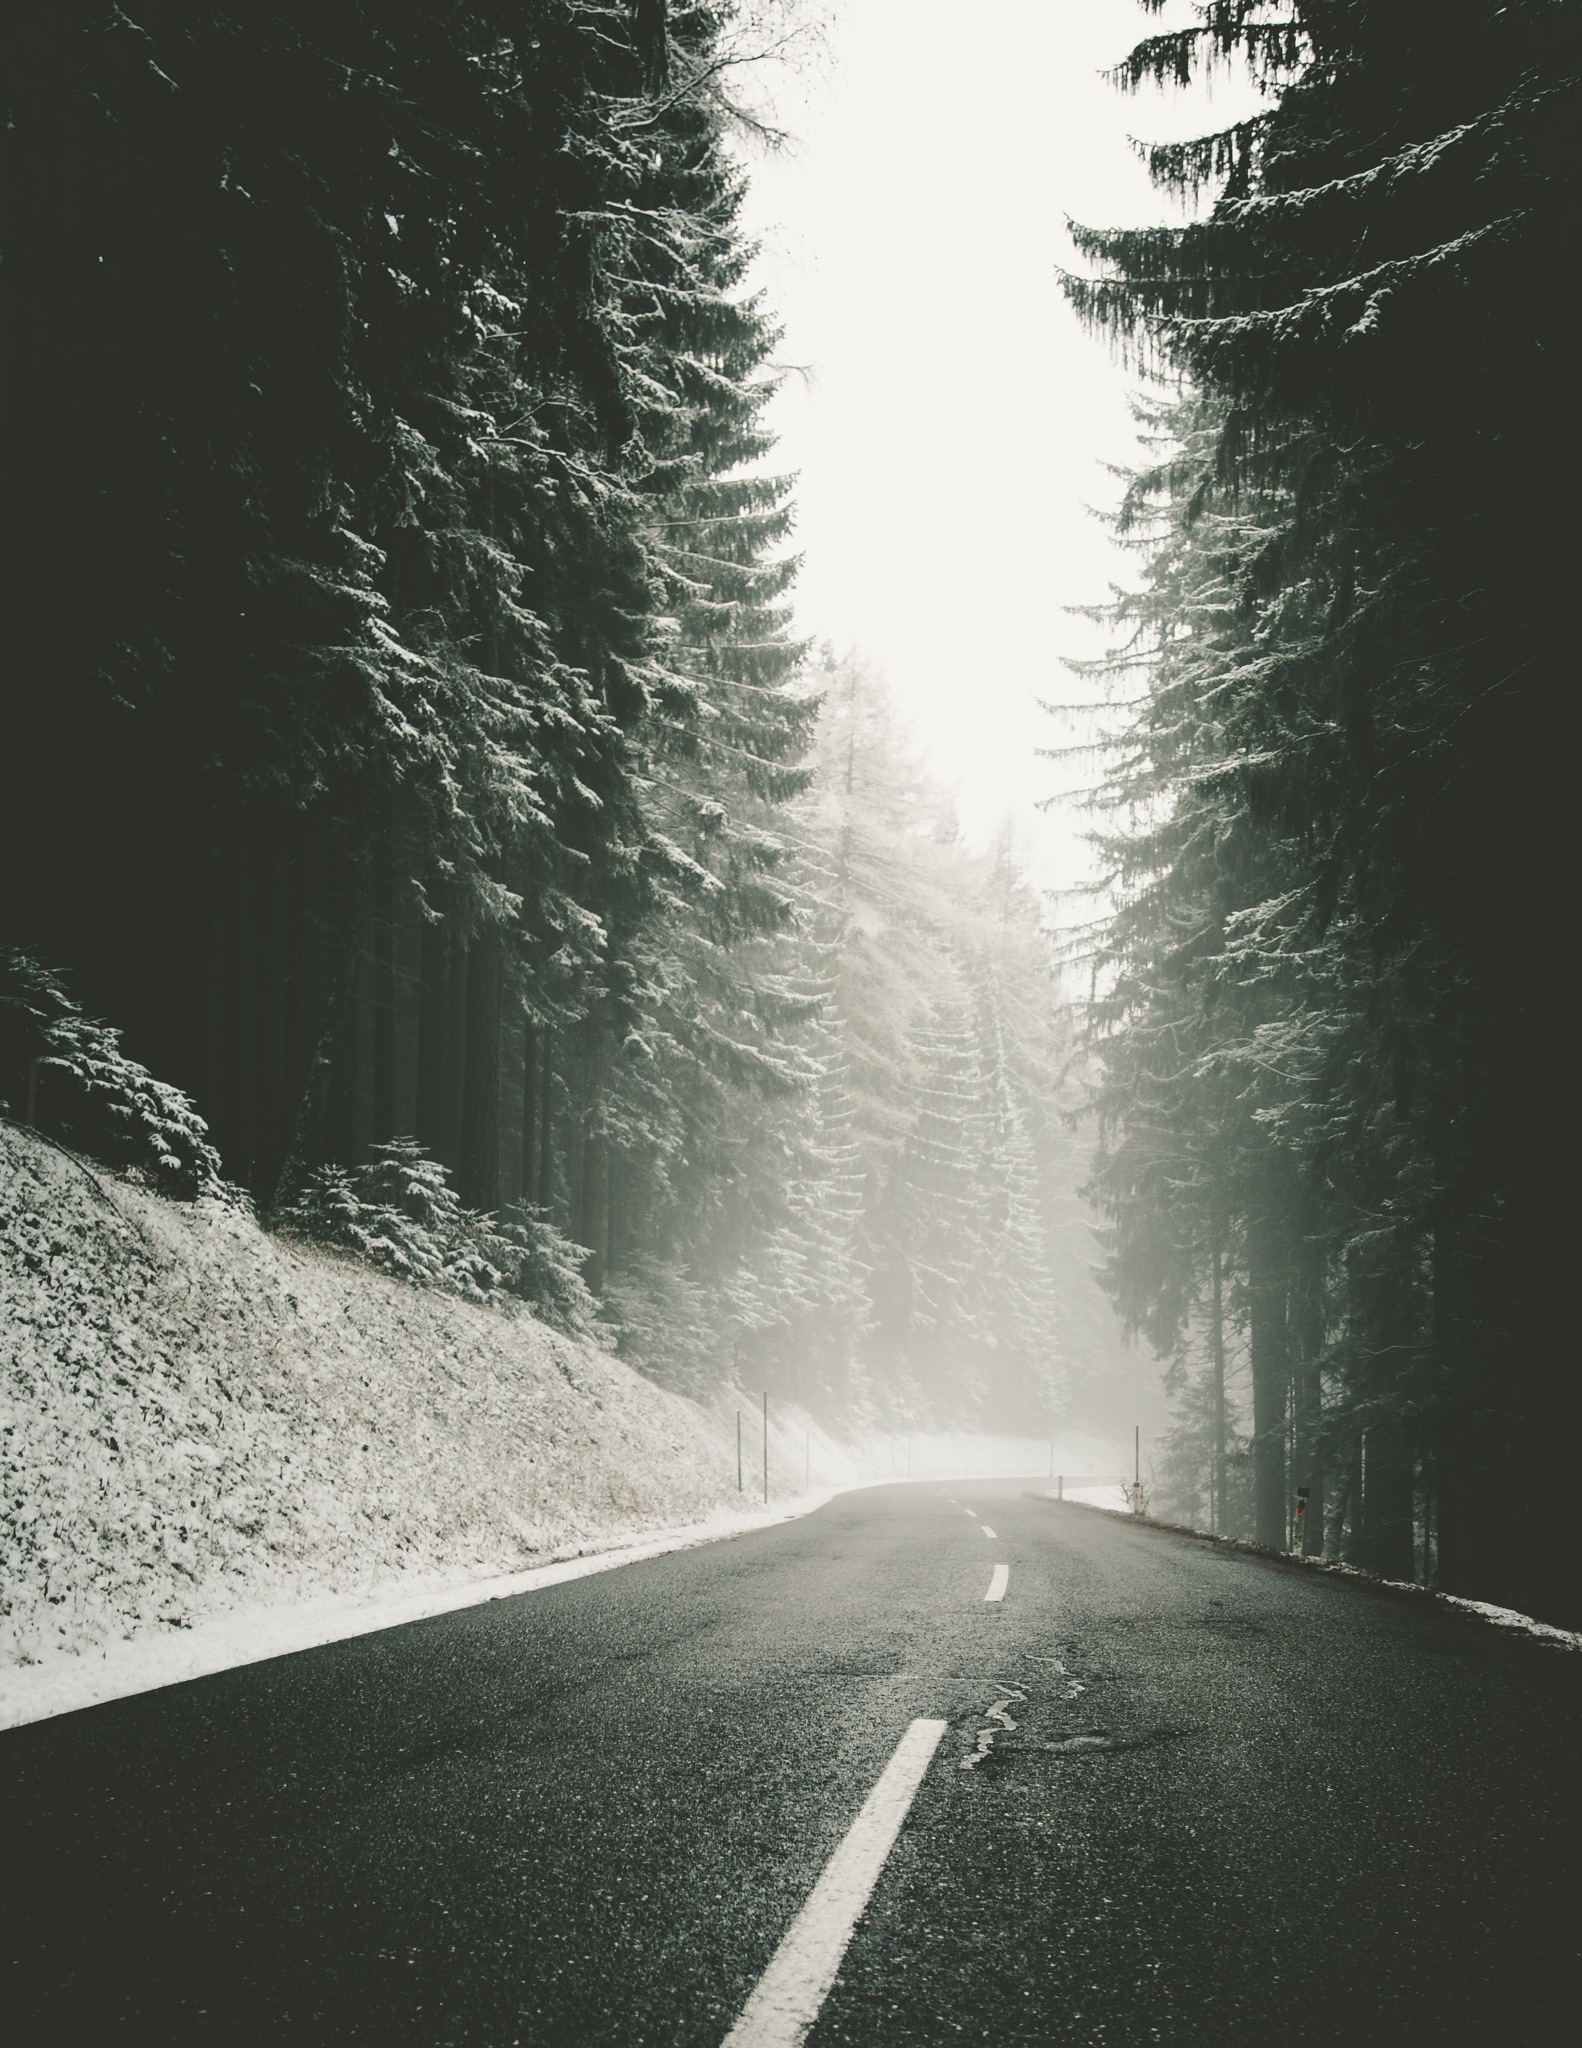
forest, snow, cold, winter, light, black and white, fog, road, mist, sunlight, morning, weather, darkness, monochrome, misty, stretch, freezing, monochrome photography, atmospheric phenomenon